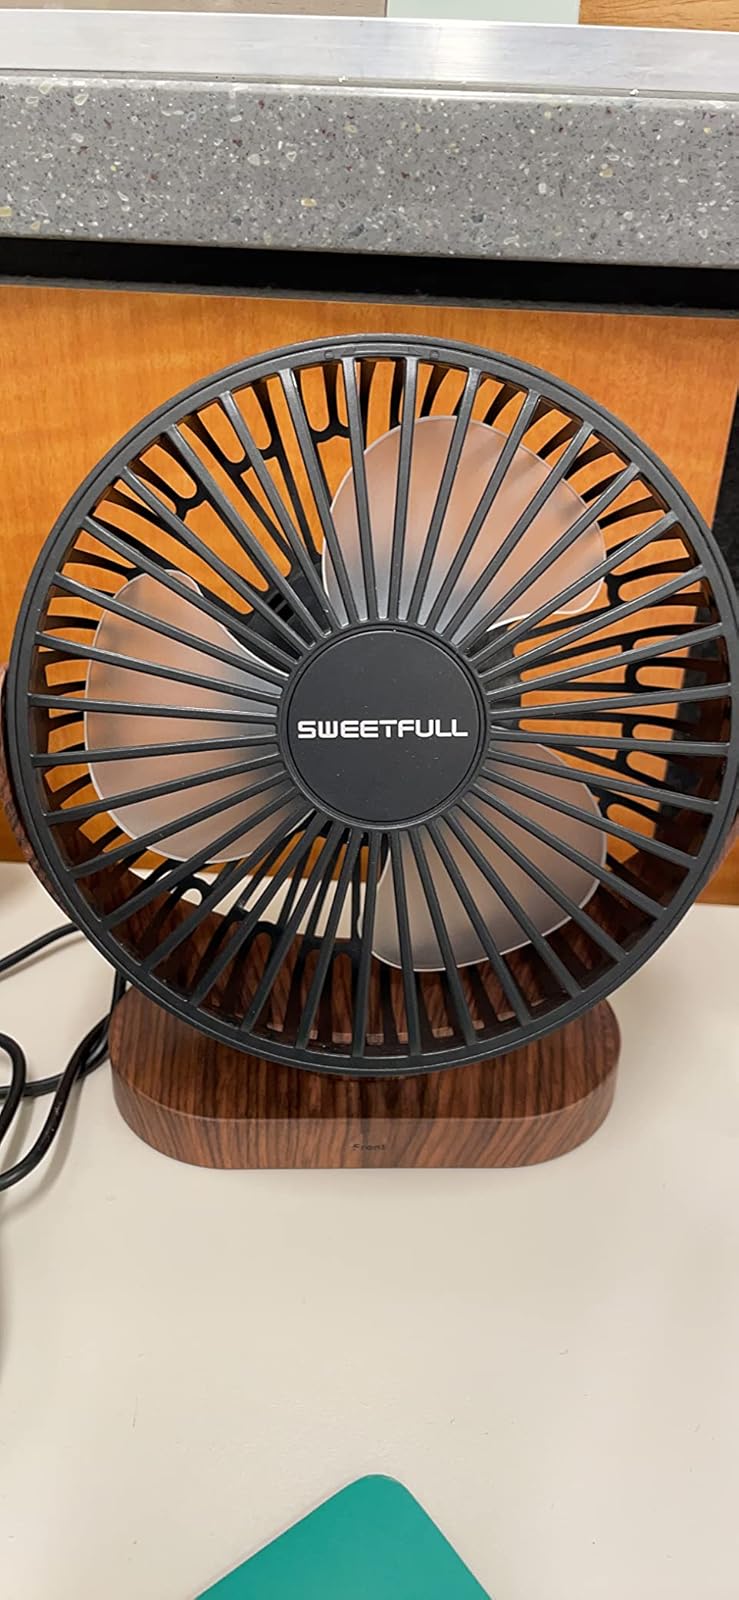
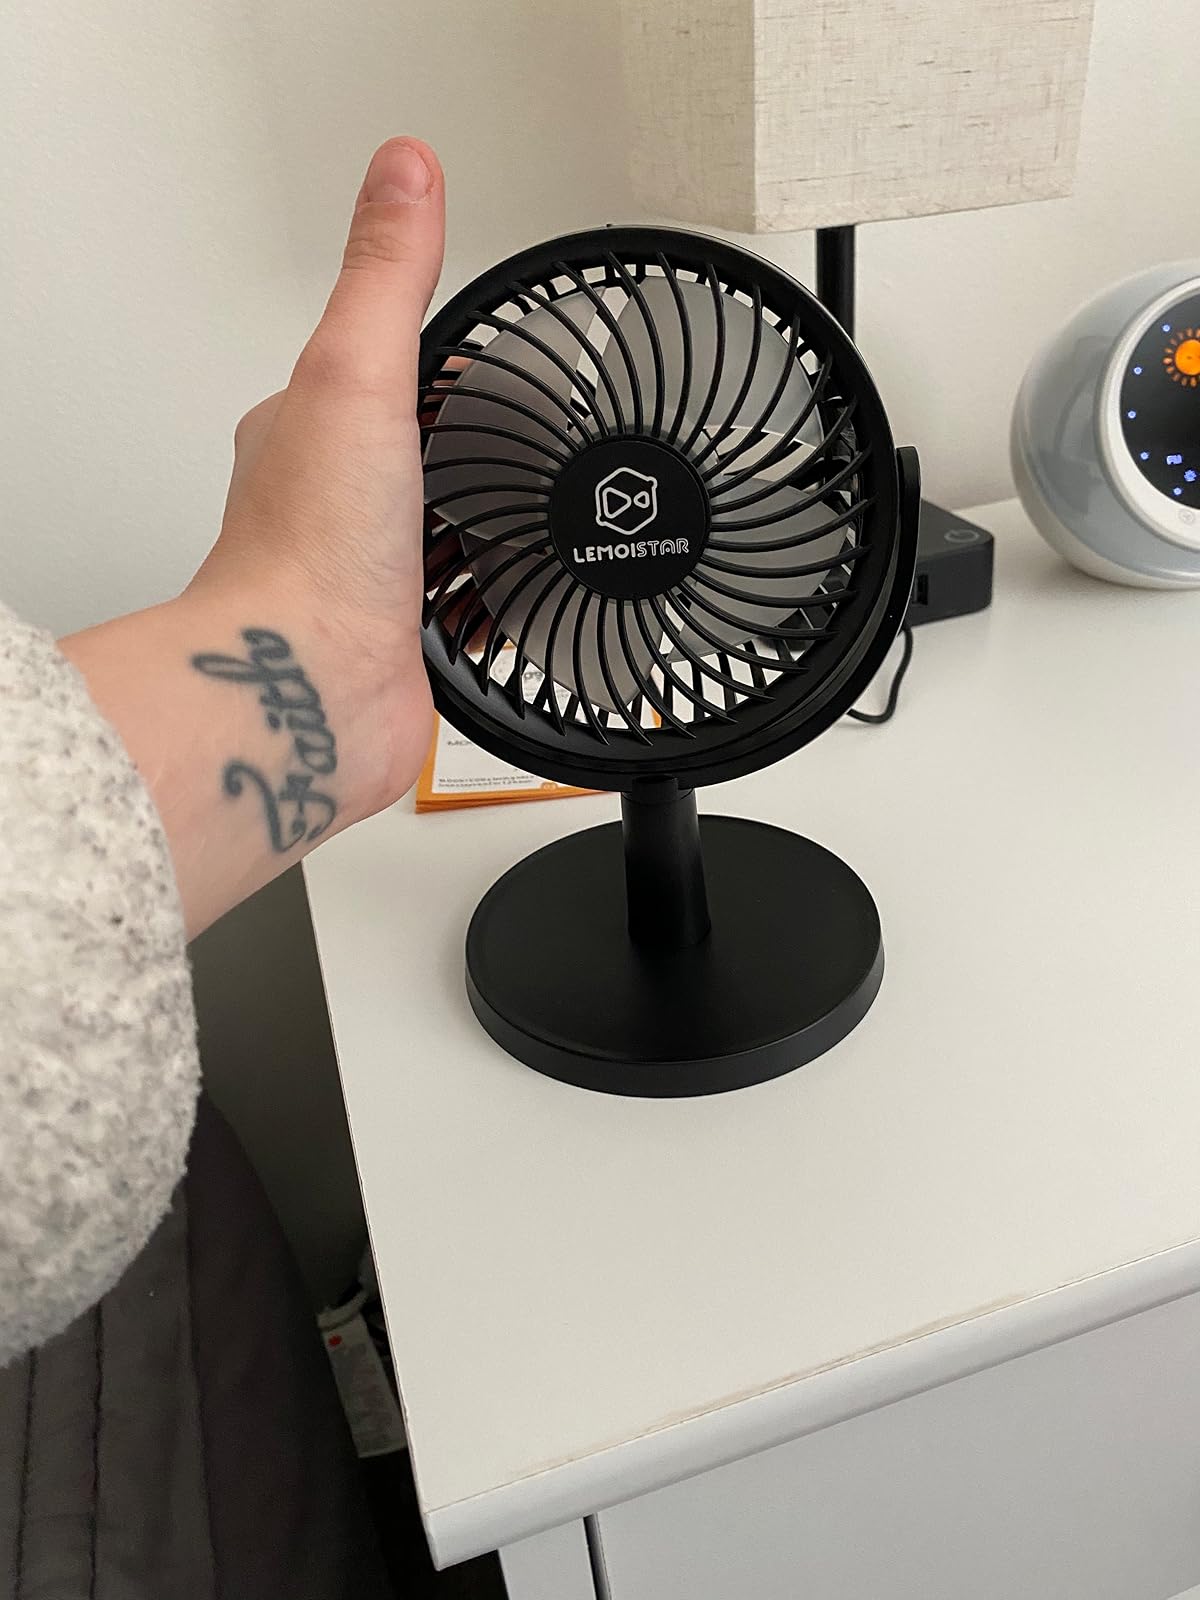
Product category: fan
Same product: no